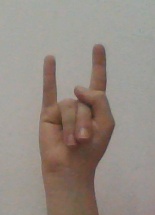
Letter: la